Tiberias

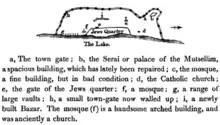
Johann Ludwig Burckhardt's sketch of Tiberias, published in 1822. Burckhardt noted that the a quarter of the population was Jewish, and had originated in Poland, Spain, North Africa and other parts of Syria.

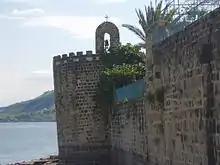
"Leaning tower" at SE corner of Zahir al-Umar's walls, part of Greek Orthodox Monastery of the Twelve Apostles

During the 16th century, Tiberias was a small village. Italian Rabbi Moses Bassola visited Tiberias during his trip to Palestine in 1522. He said on Tiberias that "it was a big city ... and now it is ruined and desolate". He described the village there, in which he said there were "ten or twelve" Muslim households. The area, according to Bassola, was dangerous "because of the Arabs", and in order to stay there, he had to pay the local governor for his protection.